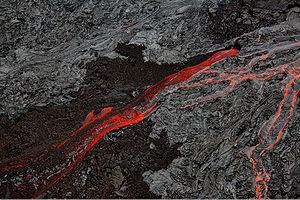
Coulées de lave Pahoehoe et aa sur l'île d'Hawaii. Photo prise depuis un hélicoptère.